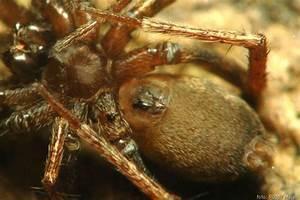
spider